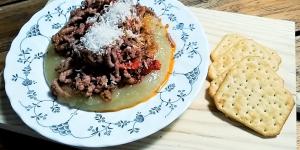
polenta con tuco